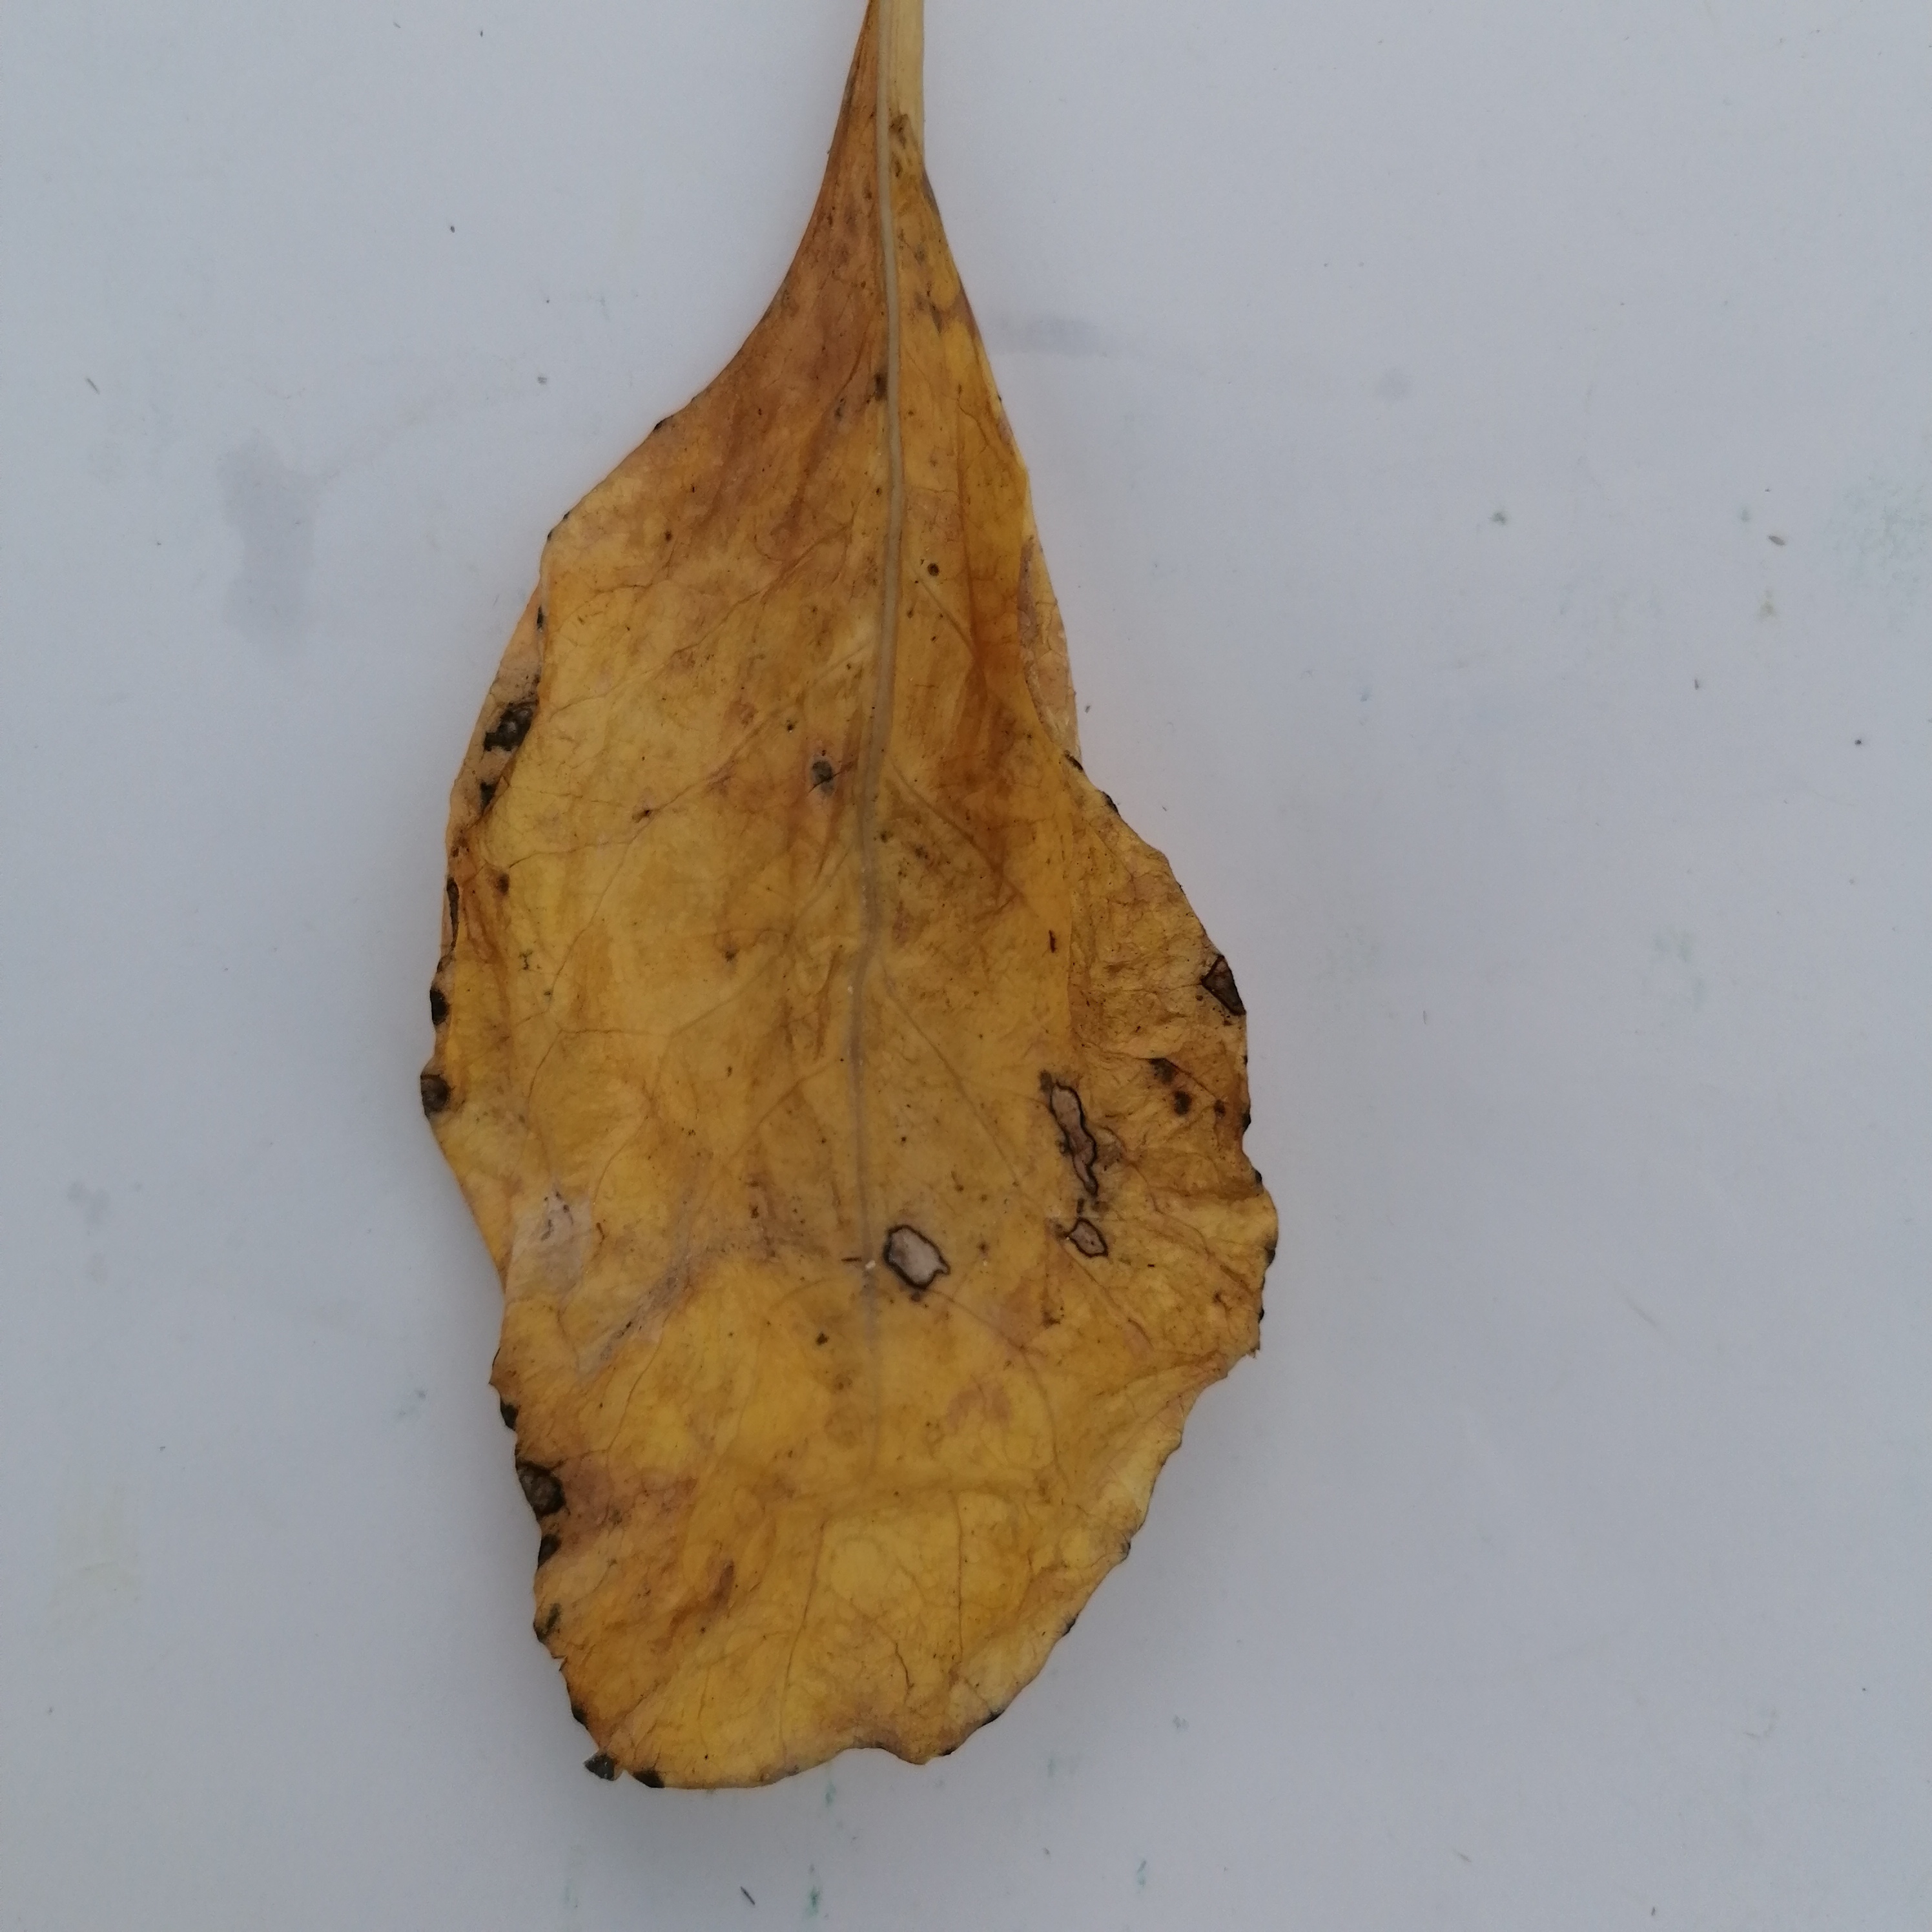
Label: Black Rot